Douglas A-4 Skyhawk

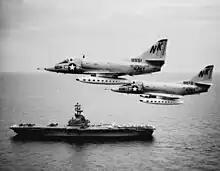
VA-146 A-4Cs over the Gulf of Tonkin in August 1964; steams below

A designated supply A-4 would mount a center-mounted "buddy store", a large external fuel tank with a hose reel in the aft section and an extensible drogue refueling bucket. This aircraft was fueled up without armament and launched first. Attack aircraft were armed to the maximum and were given as much fuel as was allowable by maximum takeoff weight limits, which was far less than a full tank. It was SOP (Standard Operating Procedure) to launch one Skyhawk as a tanker per launch-recovery cycle. In combat, 2-3 Skyhawk tankers were launched, especially if several groups of aircraft were attacking a heavily defended target.